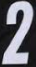
Number: 2